Australian native police

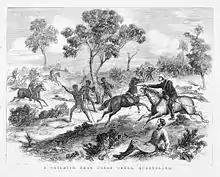
Skirmish with Native Police at Creen Creek

Also that year, allegations that Johnstone conducted massacres along the coast north of Cardwell, during reprisal raids for the killing of the captain of a shipwrecked vessel "Maria'", were raised in parliament by the Queensland Premier Arthur Hunter Palmer, who emphatically denied the accusation. Johnstone also prevented a number of Aboriginal people near the Whyandot station from helping shepherds lambing. Johnstone and his troopers allegedly committed numerous massacres at various places along the coast following the killing of Whites at Green Island and during the 1873 North Queensland exploratory expedition led by George Elphinstone Dalrymple.